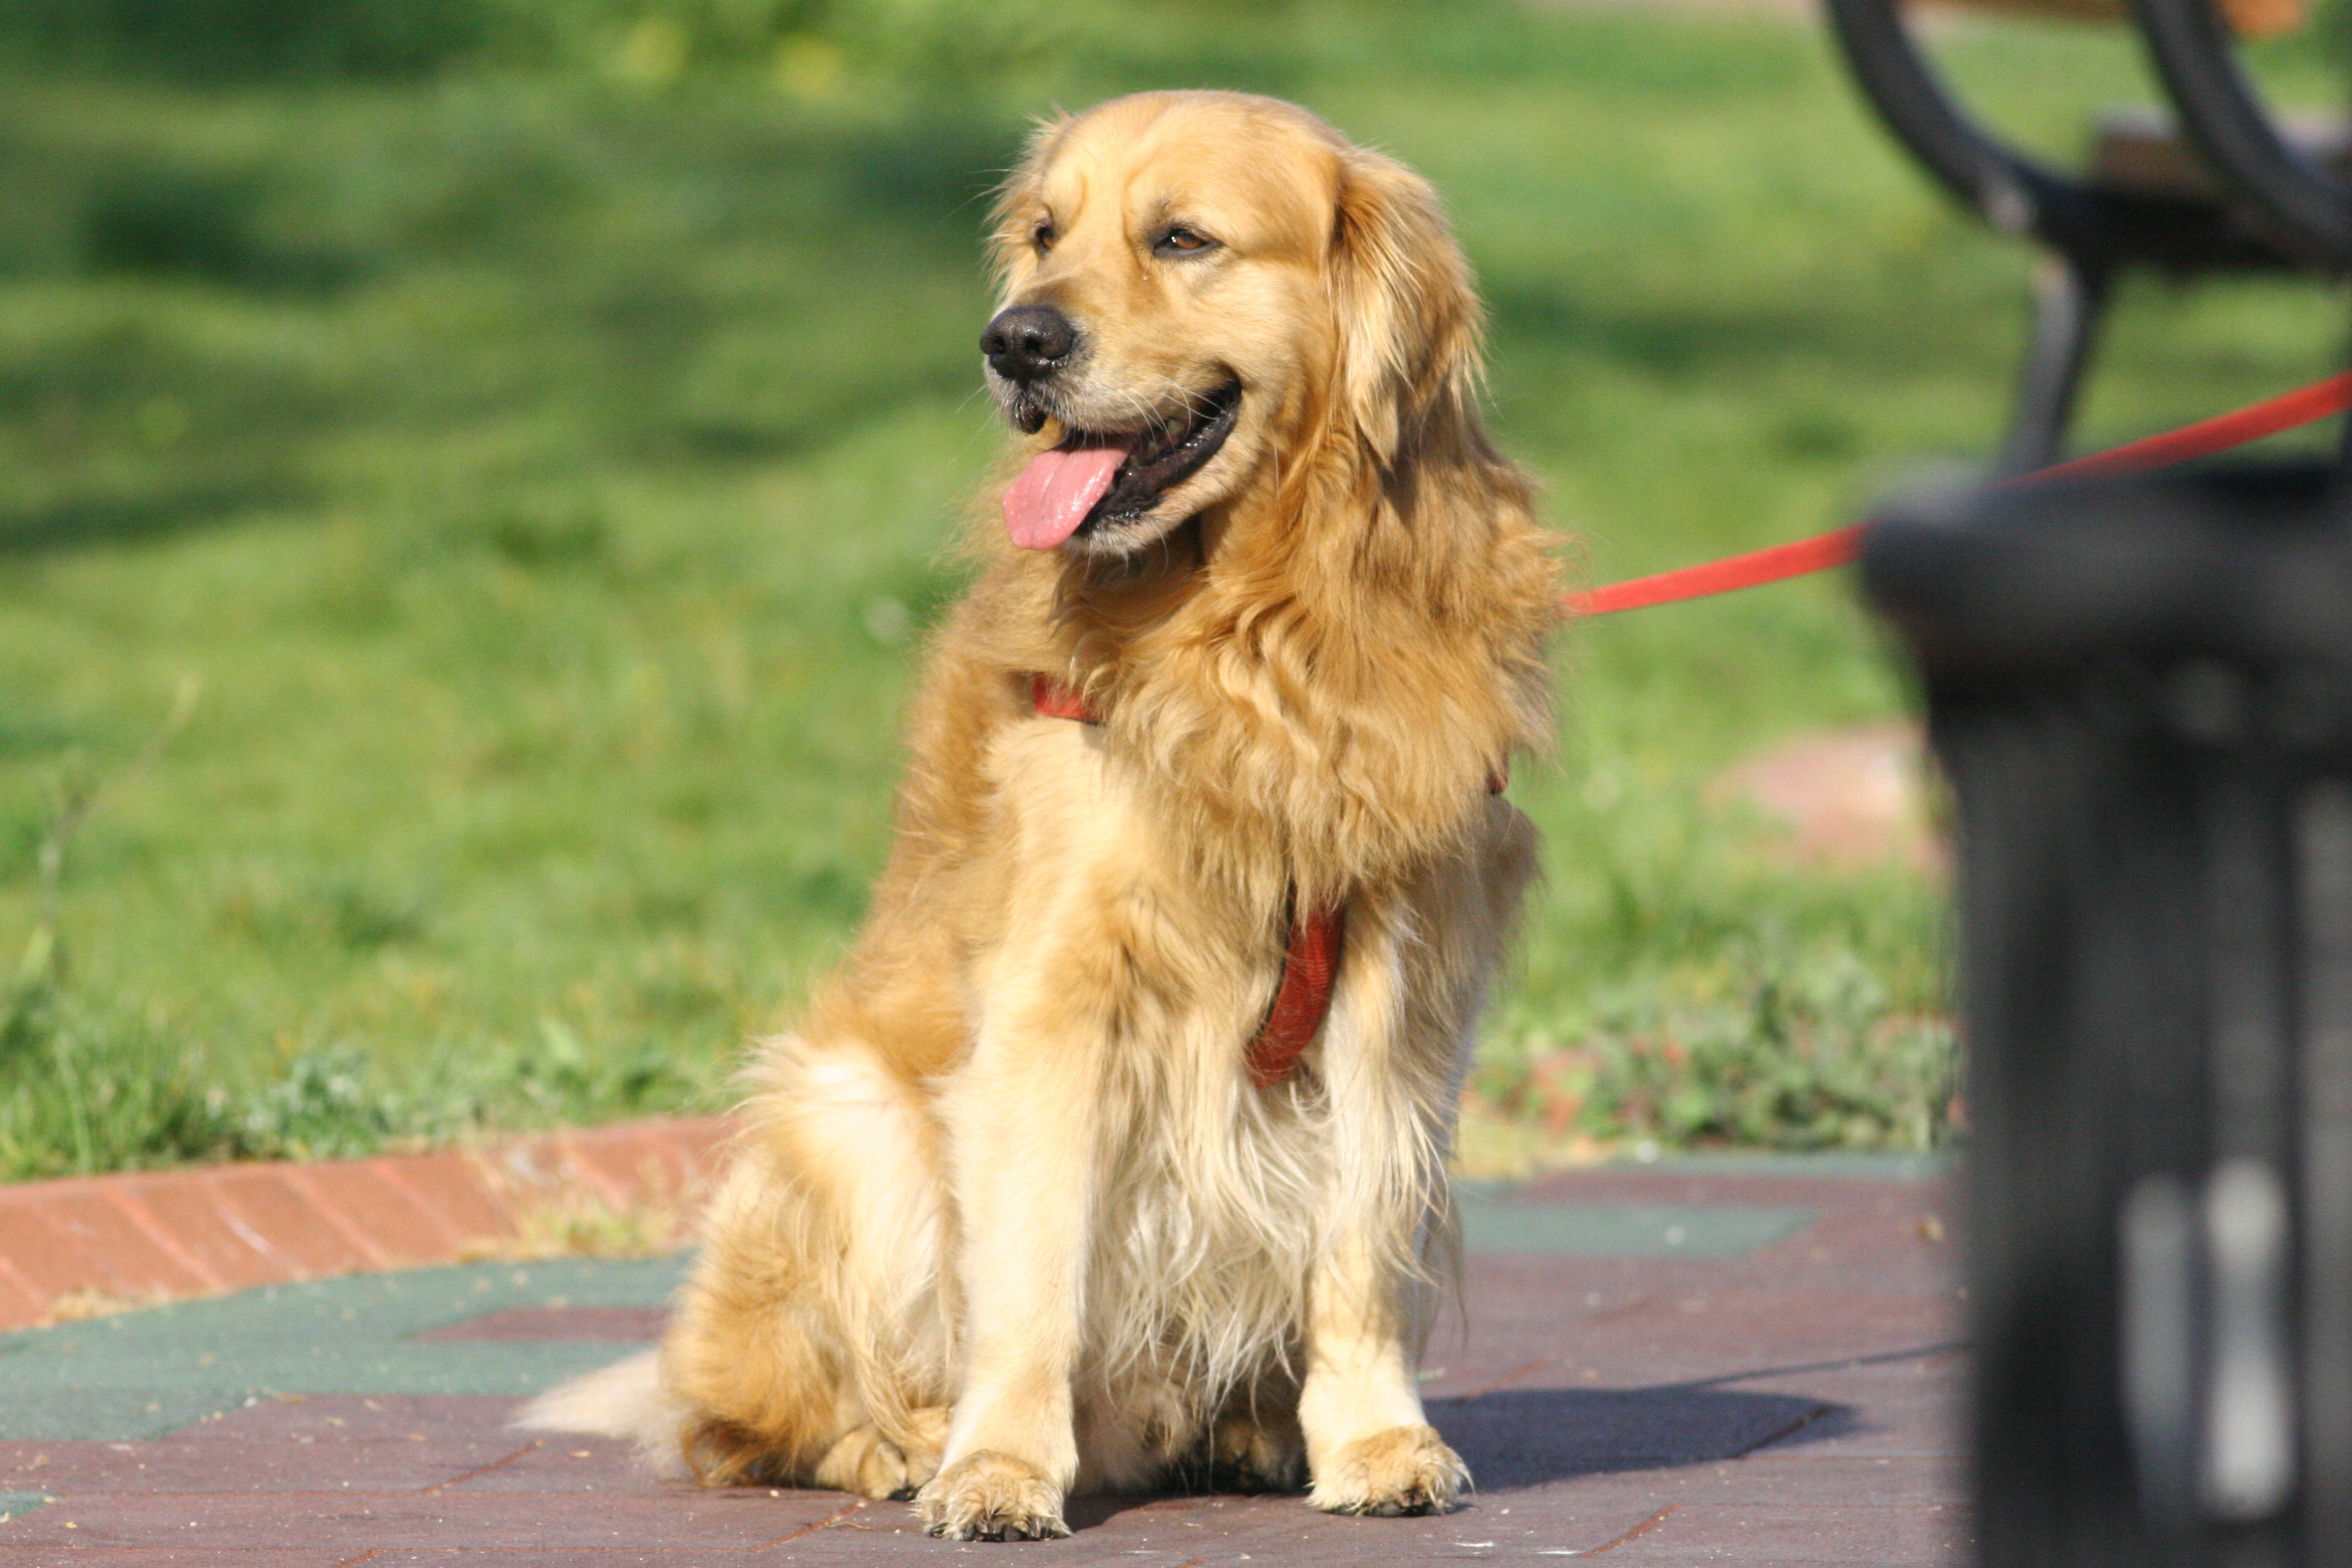
dog, animal, pet, sitting, mammal, golden retriever, vertebrate, dog breed, retriever, hovawart, dog like mammal, carnivoran, dog crossbreeds